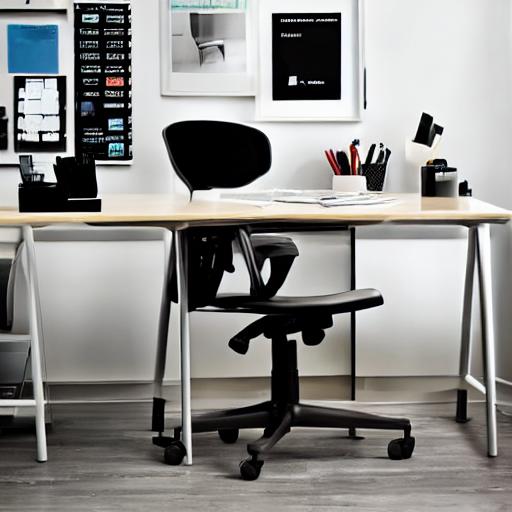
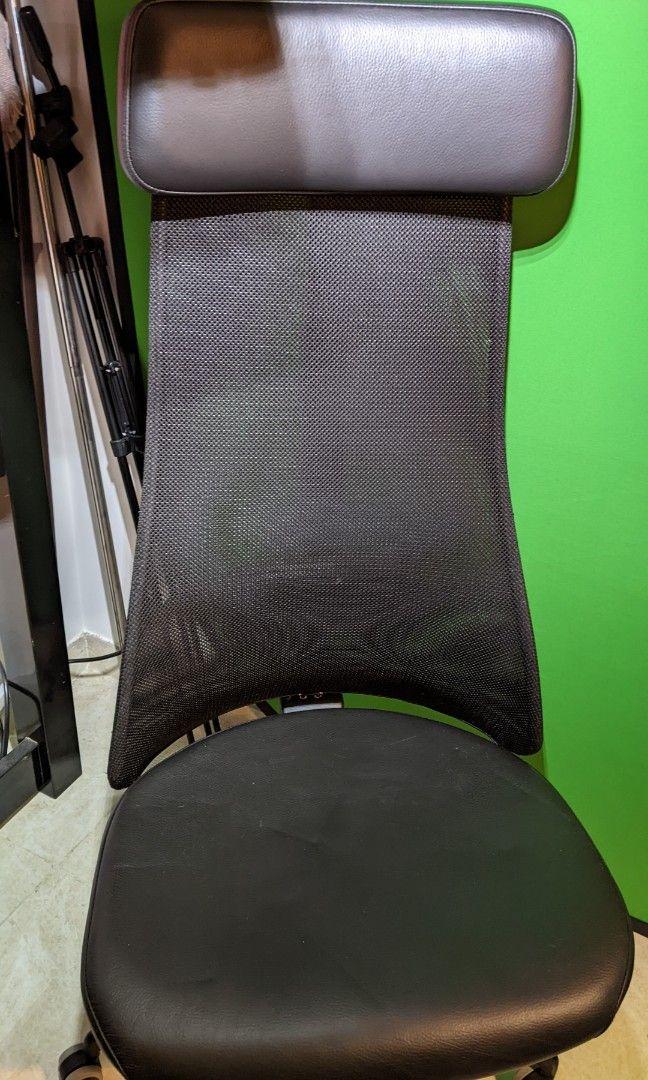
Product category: items_chair
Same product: no